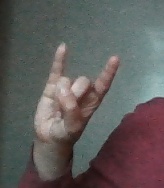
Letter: la